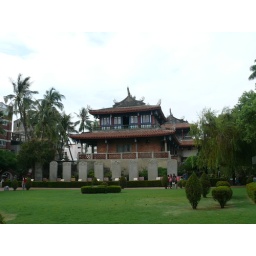
green in front of building